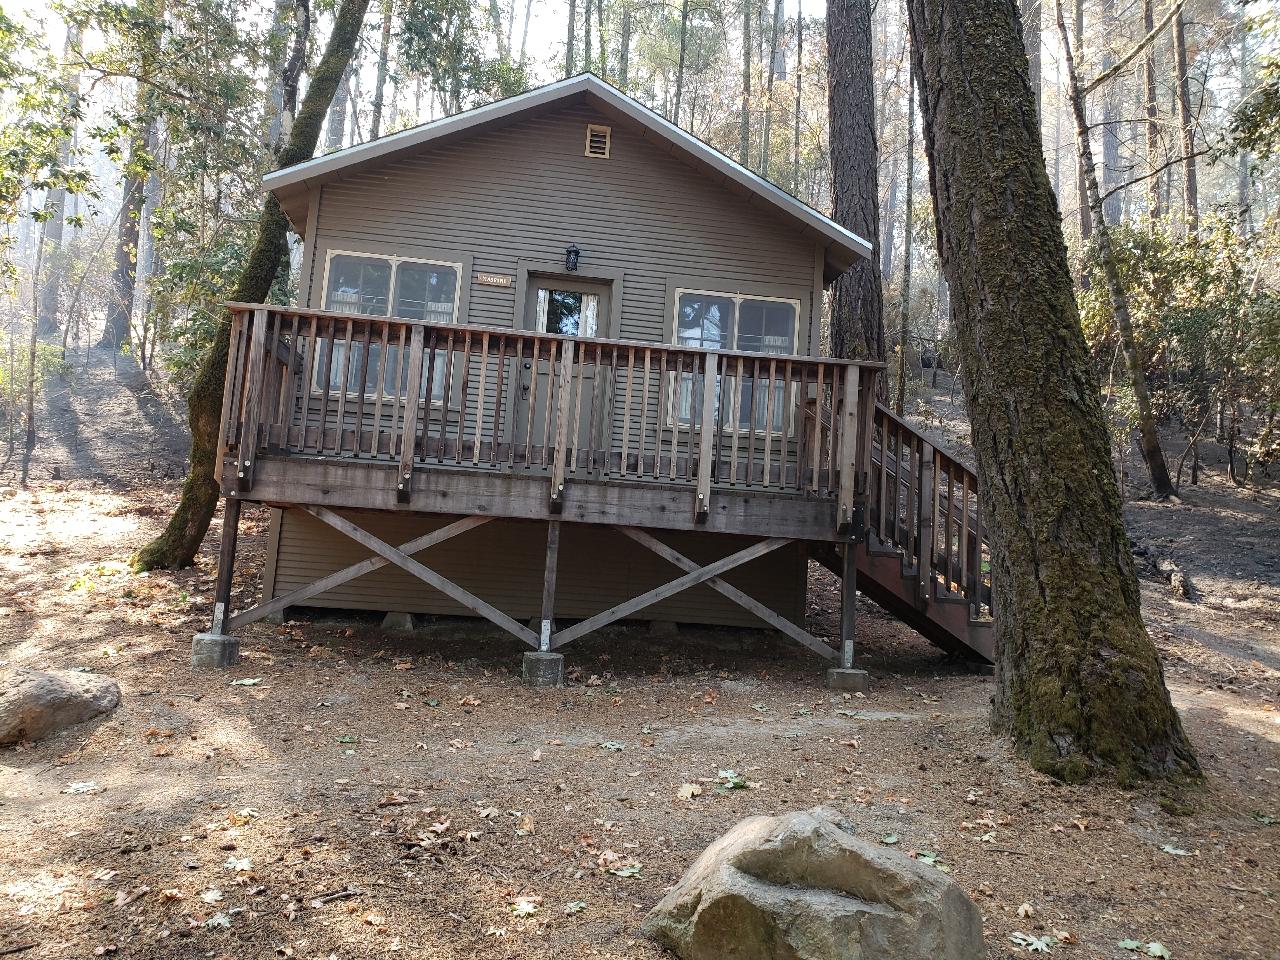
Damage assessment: no_damage